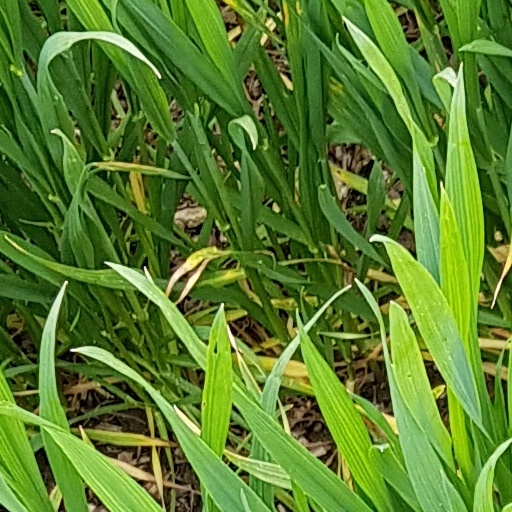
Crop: wheat